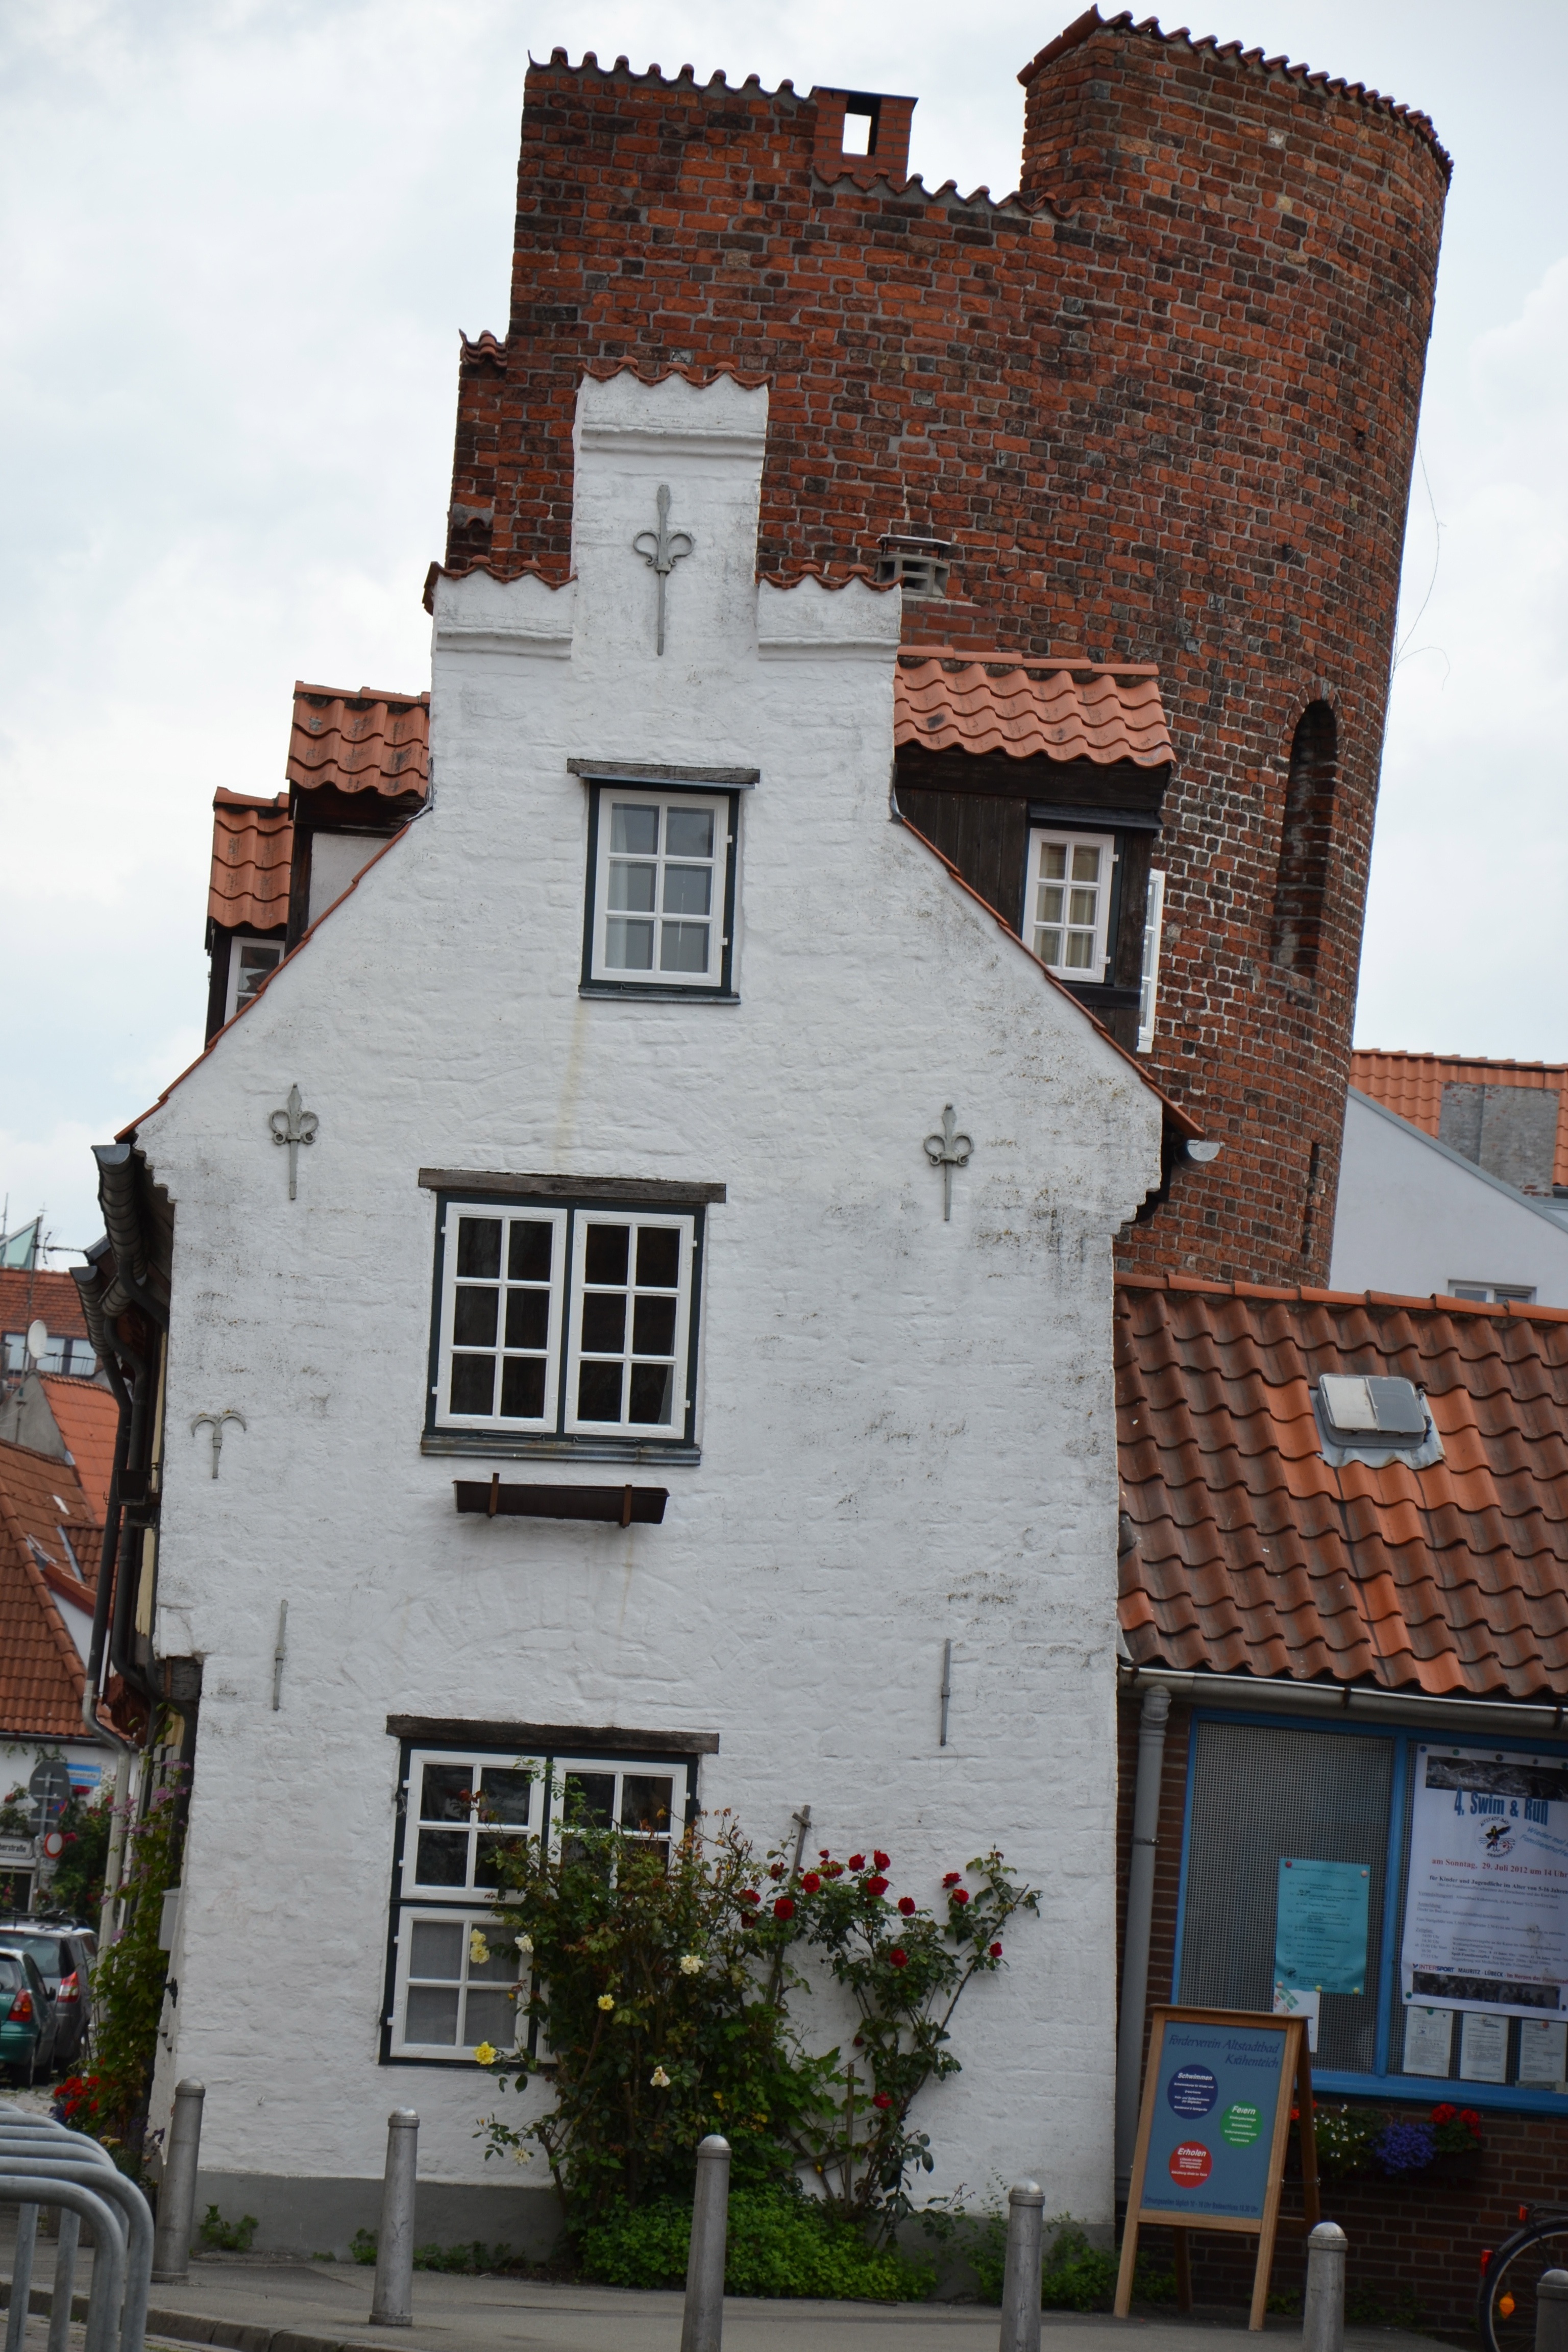
architecture, house, town, building, village, tower, cottage, castle, facade, old building, old house, old town, historically, neighbourhood, askew, lubeck